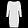
Label: Dress